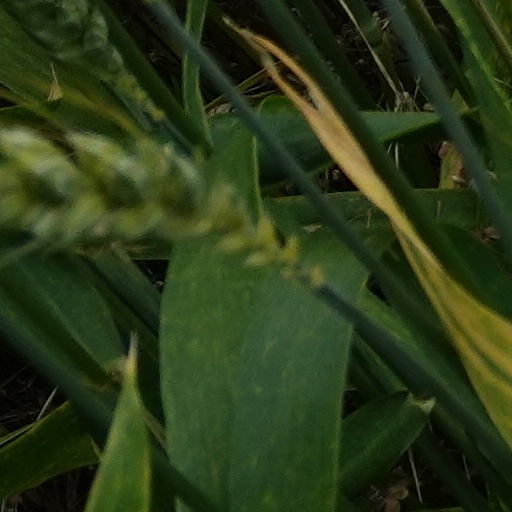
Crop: wheat